Reynella railway station

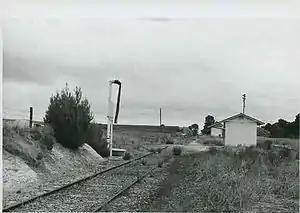
Reynella railway station in 1970 looking south. Glen Rowan vineyard is on the left of the railway line. The ticket office is in the background and the water pump is on the left

Reynella railway station was a railway station in Reynella, South Australia that was part of the Willunga railway line. A station master was appointed in 1915, but by 1965 it was a non-attended crossing station. Water was available for locomotive purposes. Commercial operations ceased in 1969.